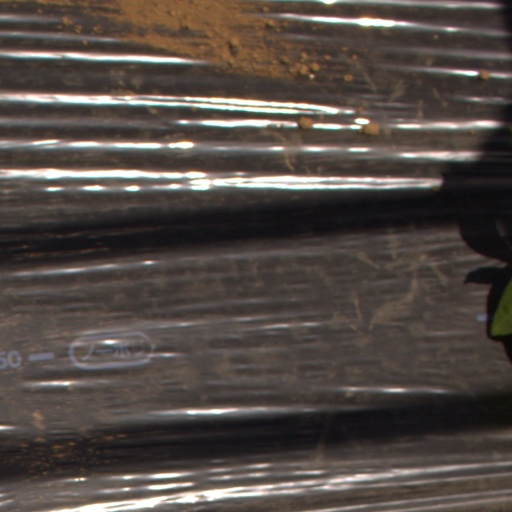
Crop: Jerusalem artichoke